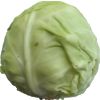
Label: white_cabbage